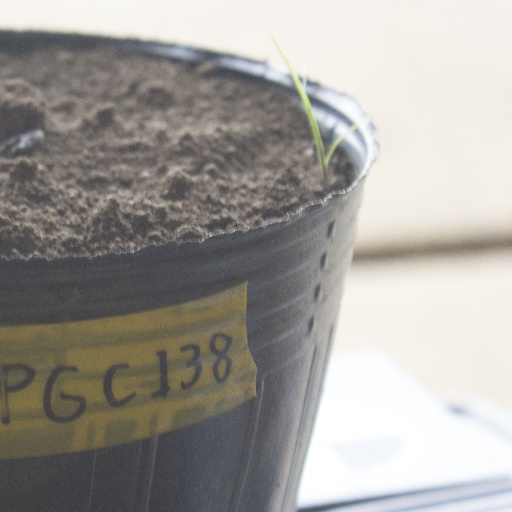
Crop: soybean